Diminution

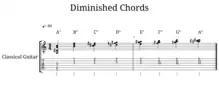
Diminished chords with sheet music and tab.

Several scales may be referred to as diminished. One of the more common is the Octatonic scale constructed from C and its tensions (transposed into the same octave), which has alternating tone and semitone intervals.